Gold cluster

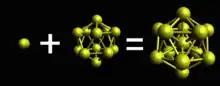
Construction of the Au icosahedron.

Bulk gold exhibits a face-centered cubic (fcc) structure. As gold particle size decreases the fcc structure of gold often changes into nanoparticles with five-fold or icosahedral structures, particularly in clusters of a few atoms illustrated by . It can be shown that the fcc structure can be extended by a half unit cell in order to make it look like a cuboctahedral structure. The cuboctahedral structure maintains the cubic-closed pack and symmetry of fcc. This can be thought of as redefining the unit cell into a more complicated cell. Each edge of the cuboctahedron represents a peripheral Au–Au bond. The cuboctahedron has 24 edges while the icosahedron has 30 edges; the transition from cuboctahedron to icosahedron is favored since the increase in bonds contributes to the overall stability of the icosahedron structure.